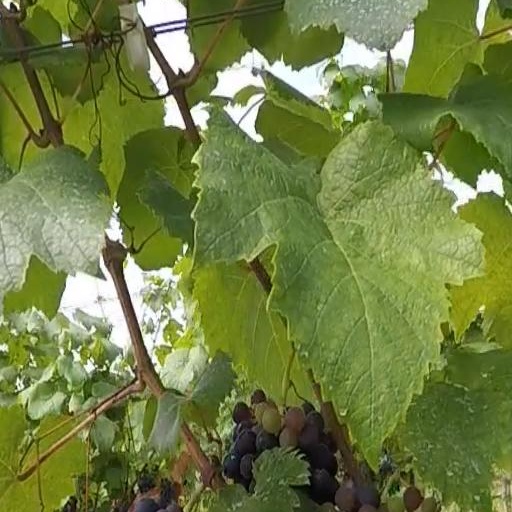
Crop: grape